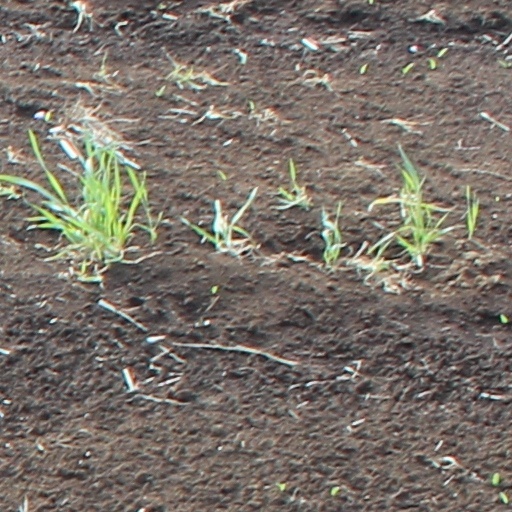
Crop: wheat